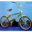
Label: bicycle